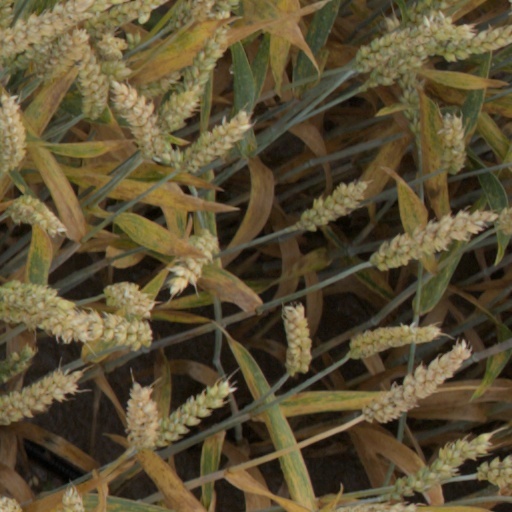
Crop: wheat